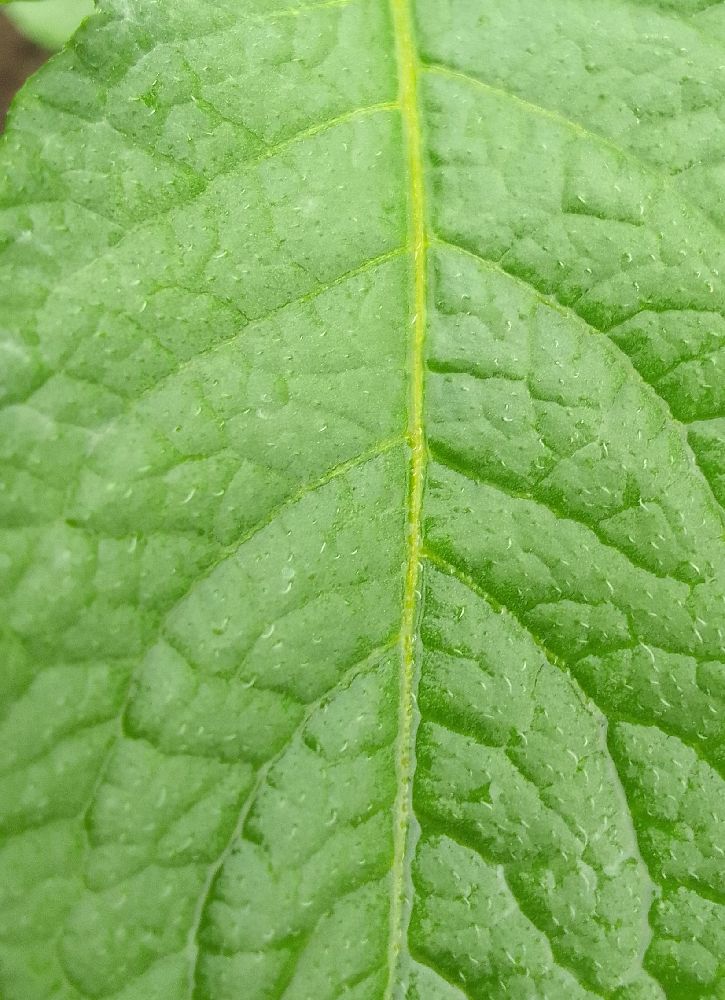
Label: Healthy